Hermann Goldschmidt

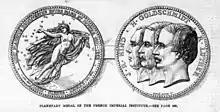
Royal Medal to commemorate the 100th Asteroid, showing Astronomers John Russel Hind, Hermann Goldschmidt and Robert Luther, 1869

Hermann Mayer Salomon Goldschmidt (June 17, 1802 – August 30 or September 10 1866) was a German-French astronomer and painter who spent much of his life in France. He started out as a painter, but after attending a lecture by the famous French astronomer Urbain Le Verrier turned to astronomy. His discovery of the asteroid Lutetia in 1852 was followed by further findings and by 1861 Goldschmidt had discovered 14 asteroids. He received the Gold Medal of the Royal Astronomical Society in 1861 for having discovered more asteroids than any other person up to that time. He died from complications of diabetes.